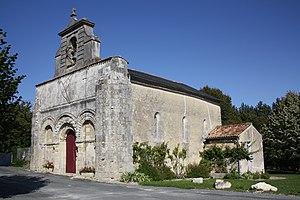
Eglise d'Antezant-la-Chapelle, Charente-Maritime (France).
Cet article recense une partie des monuments historiques de la Charente-Maritime, en France.
Les églises de la Charente-Maritime présentent une grande diversité, d'une commune à une autre, et se distinguent par des styles et des périodes de construction différentes. De nombreux édifices témoignent cependant de l'épanouissement, aux XIᵉ et XIIᵉ siècles d'une forme d'art roman spécifique, appelée art roman saintongeais, caractérisée par une simplicité des formes et un décor sculpté, souvent très riche.
Antezant-la-Chapelle est une commune du Sud-Ouest de la France située dans le département de la Charente-Maritime.